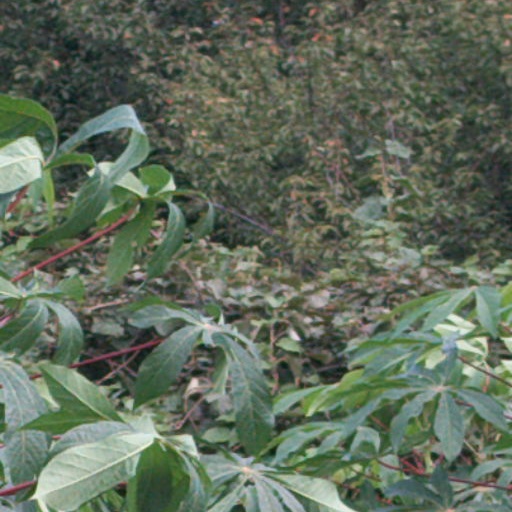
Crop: cassava